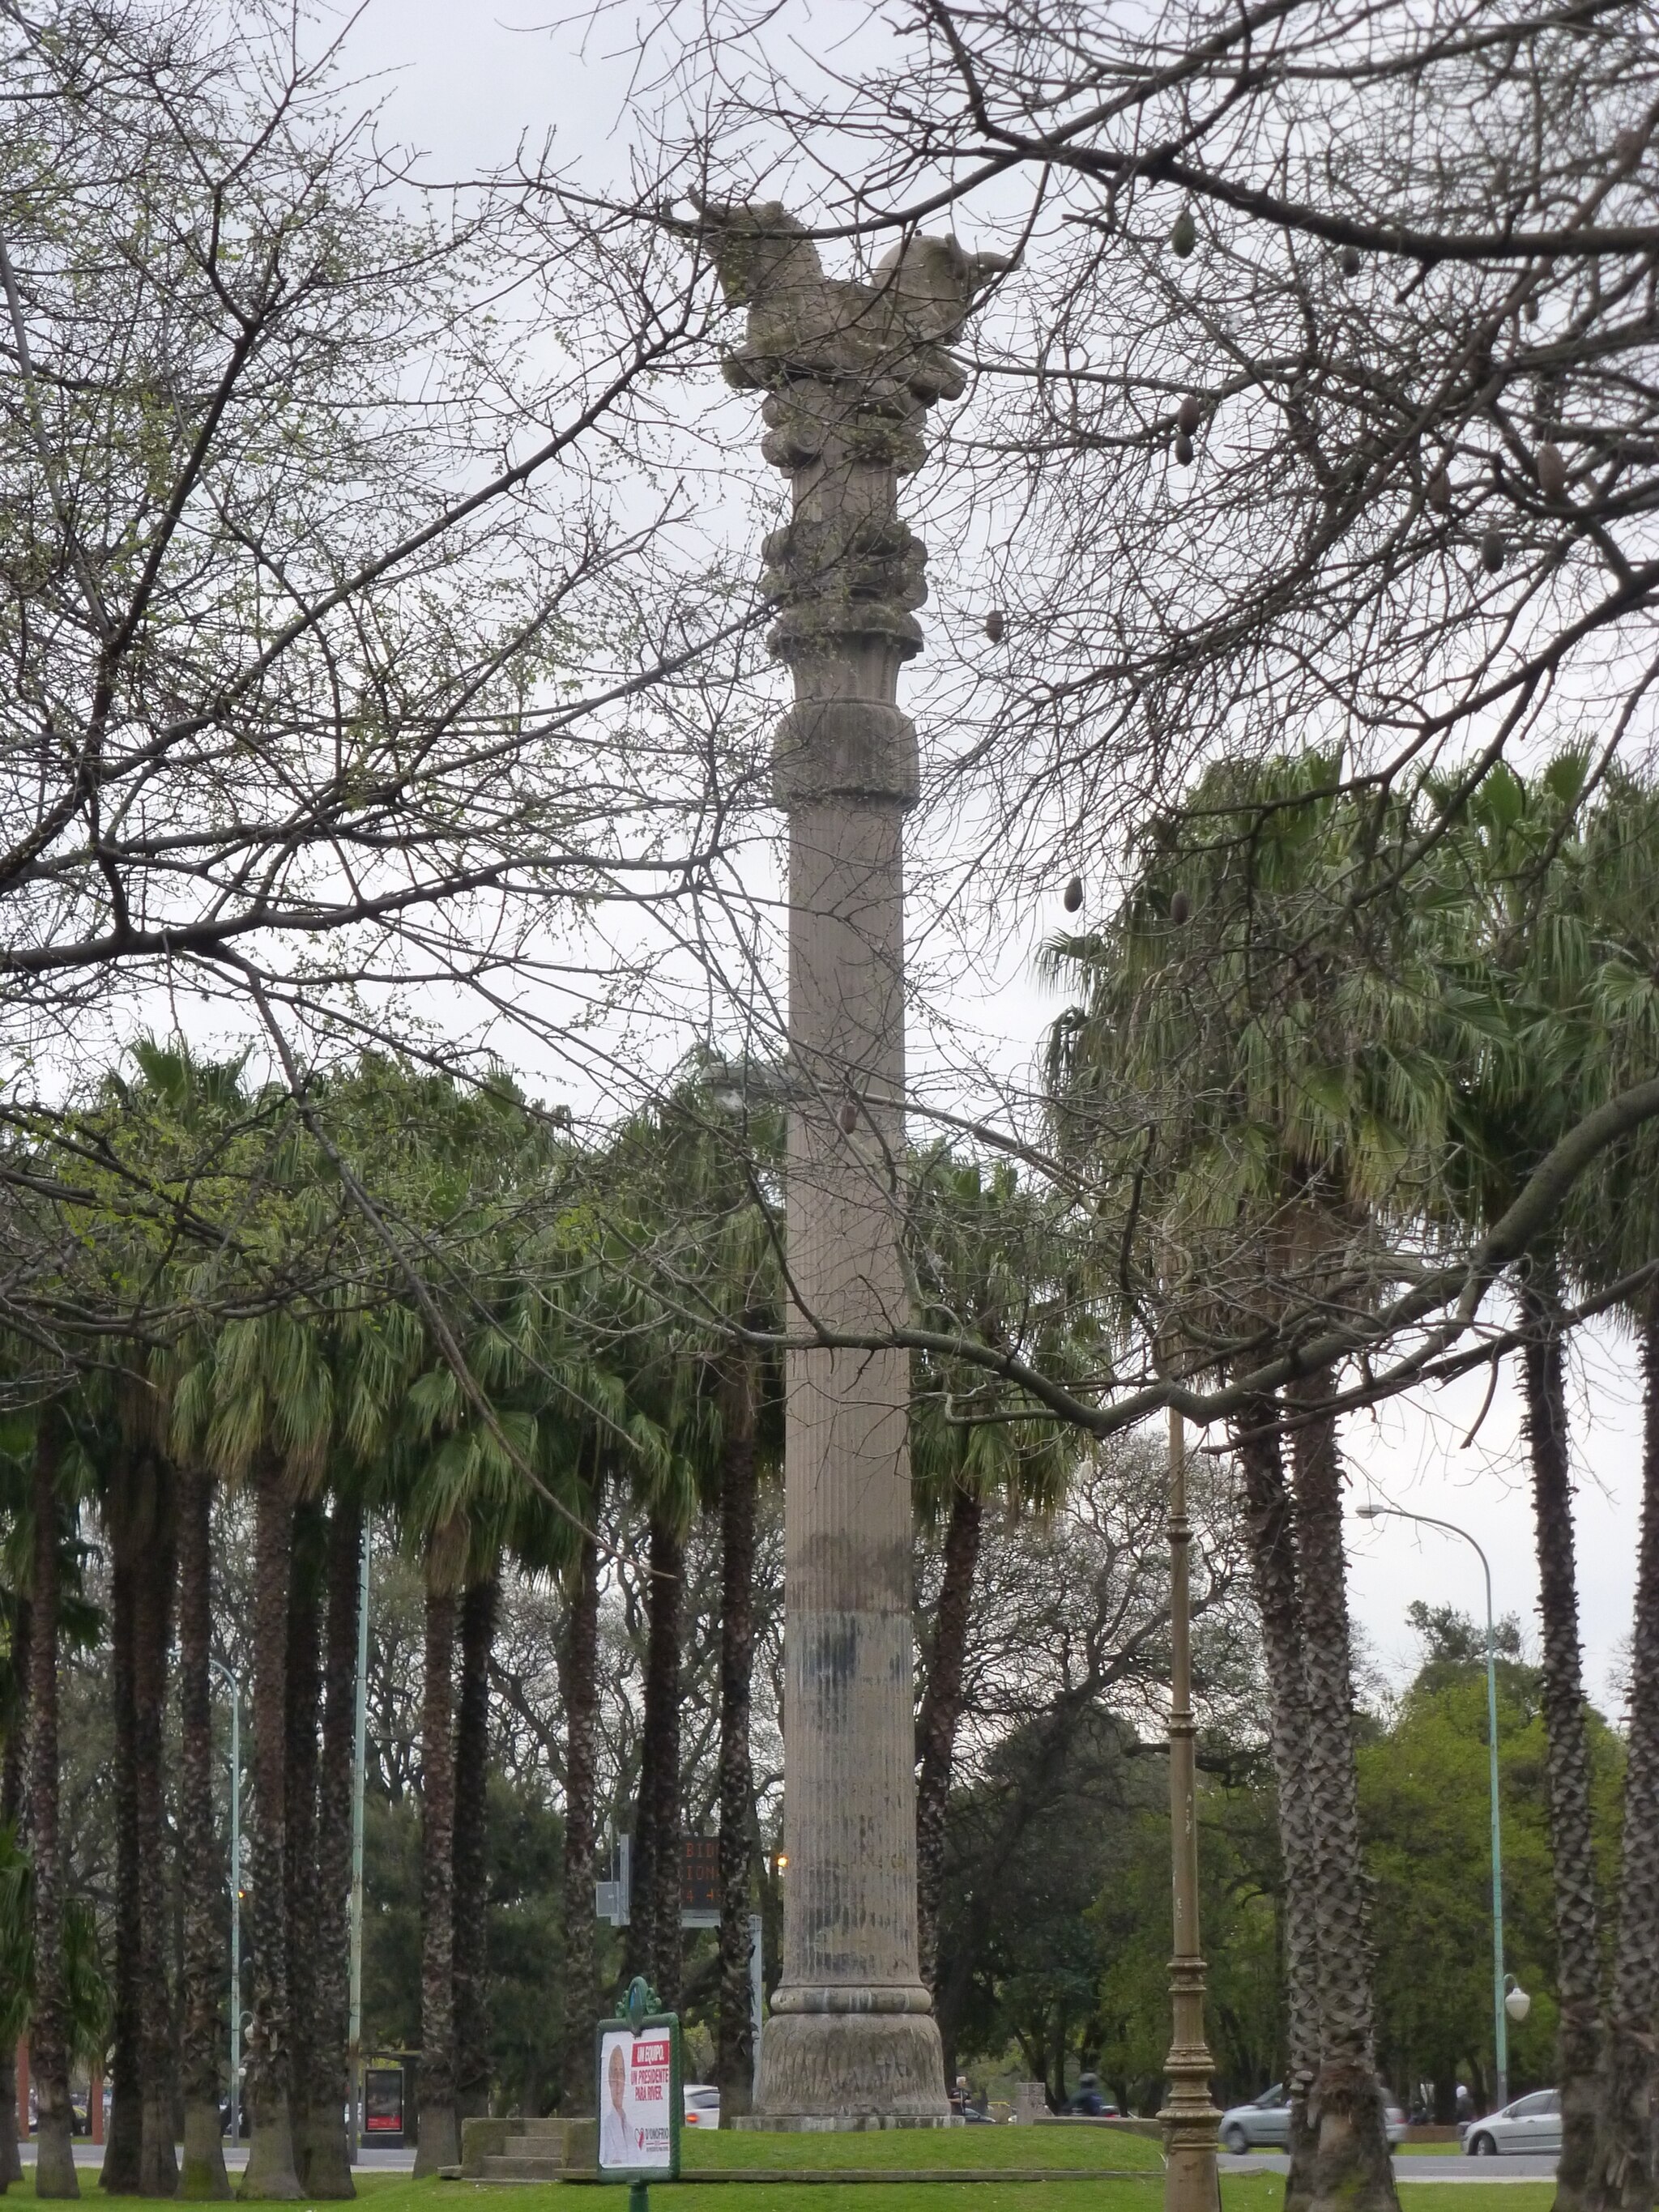
Title: Columna de Persépolis 1060355
Description: This is a photo of an Argentine monument identified by the ID
Date: 2013-09-28 16:48:41
Categories: Cultural heritage monuments in Buenos Aires, Taken with Panasonic Lumix DMC-TZ27, Self-published work, Images from Wiki Loves Monuments 2013, Images from Wiki Loves Monuments 2013 in Argentina, Cultural heritage monuments in Argentina with known IDs, Uploaded via Campaign:wlm-ar, Files with coordinates missing SDC location of creation, Images from Wiki Loves Monuments missing SDC depicts, Images from Wiki Loves Monuments missing SDC location of creation, Achaemenid art from Persepolis